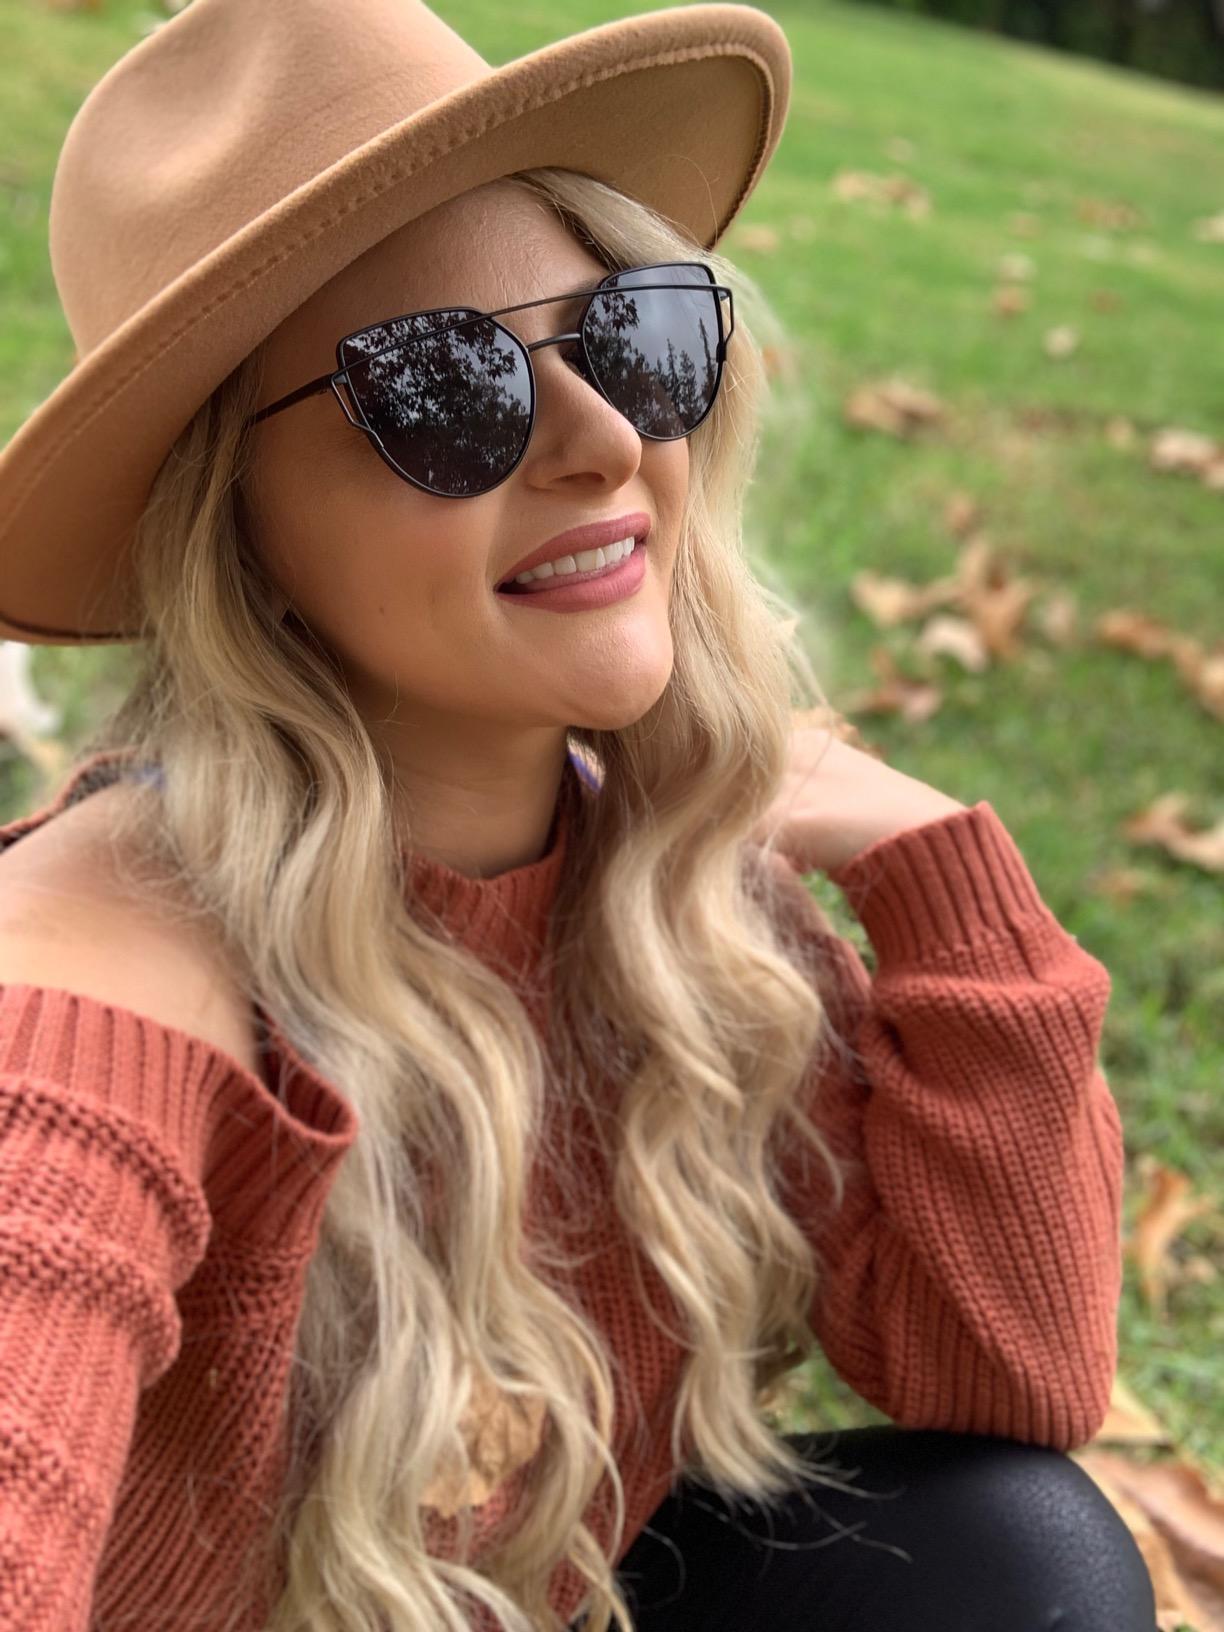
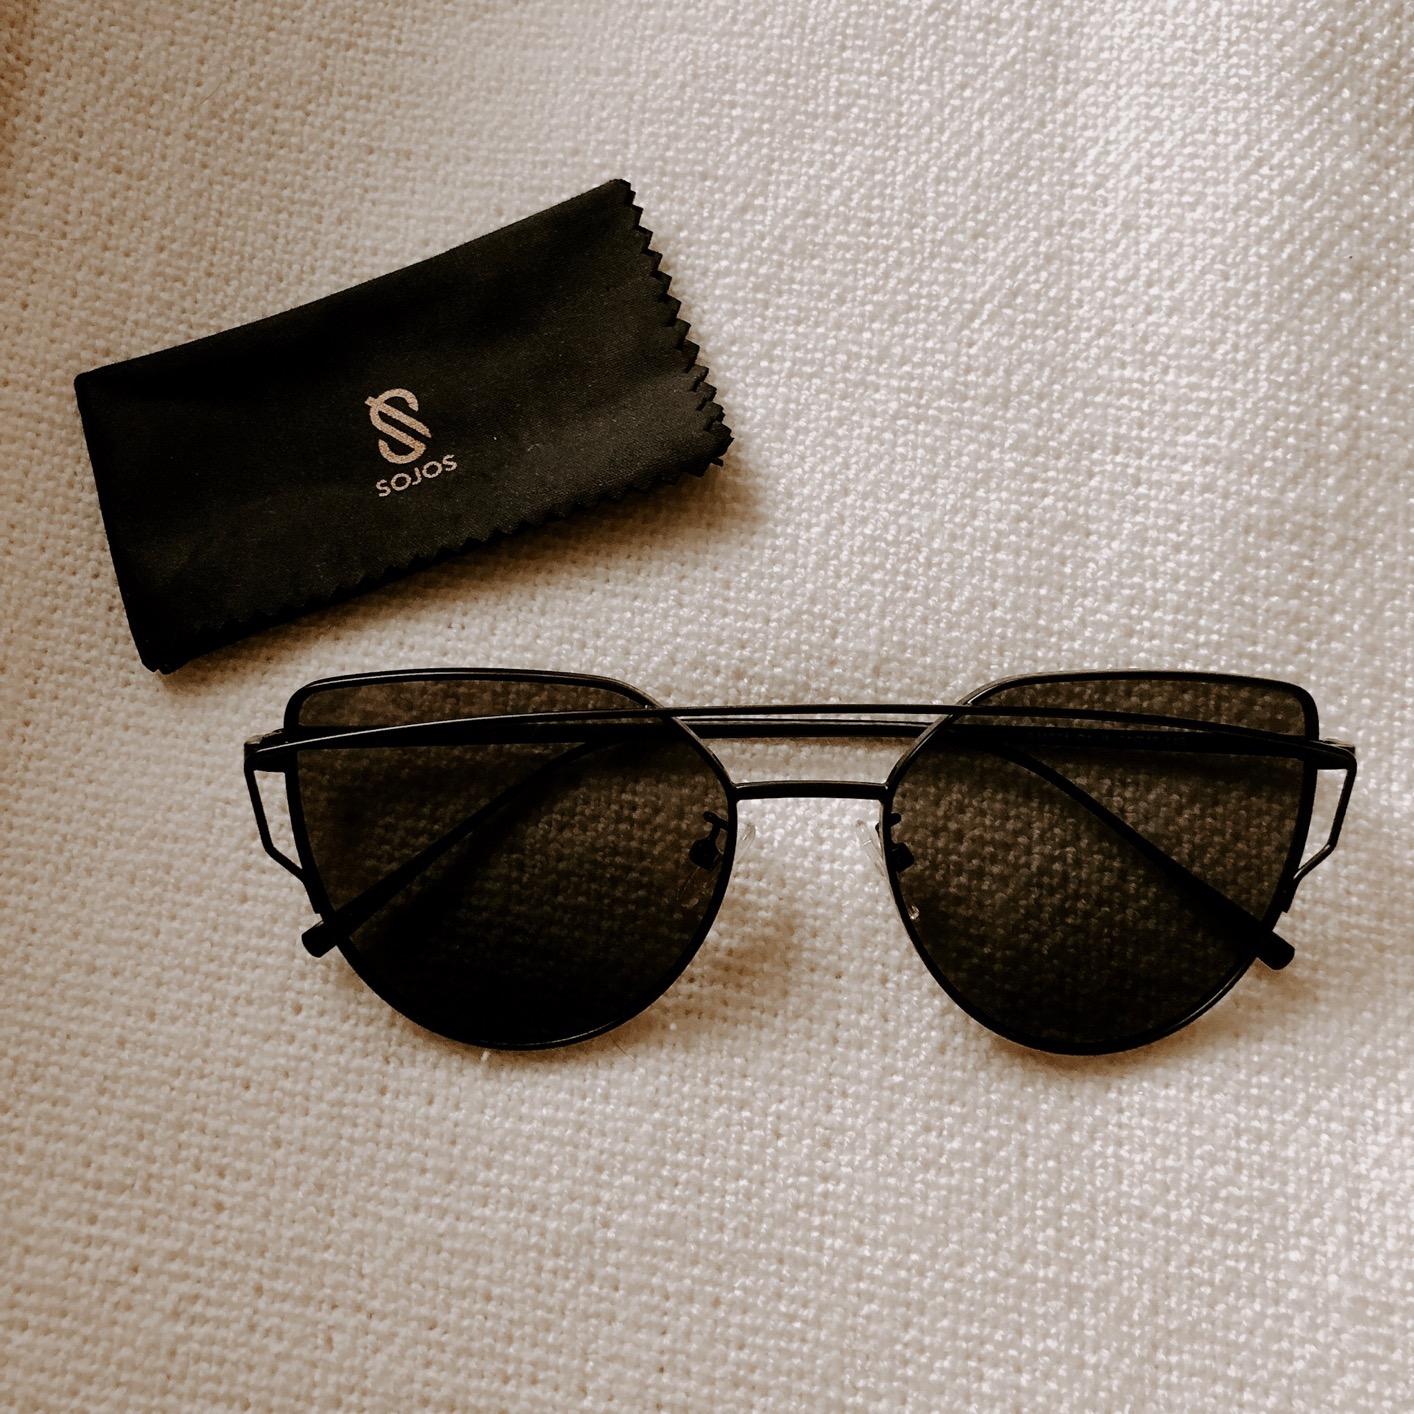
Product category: accessories_sunglasses
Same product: yes